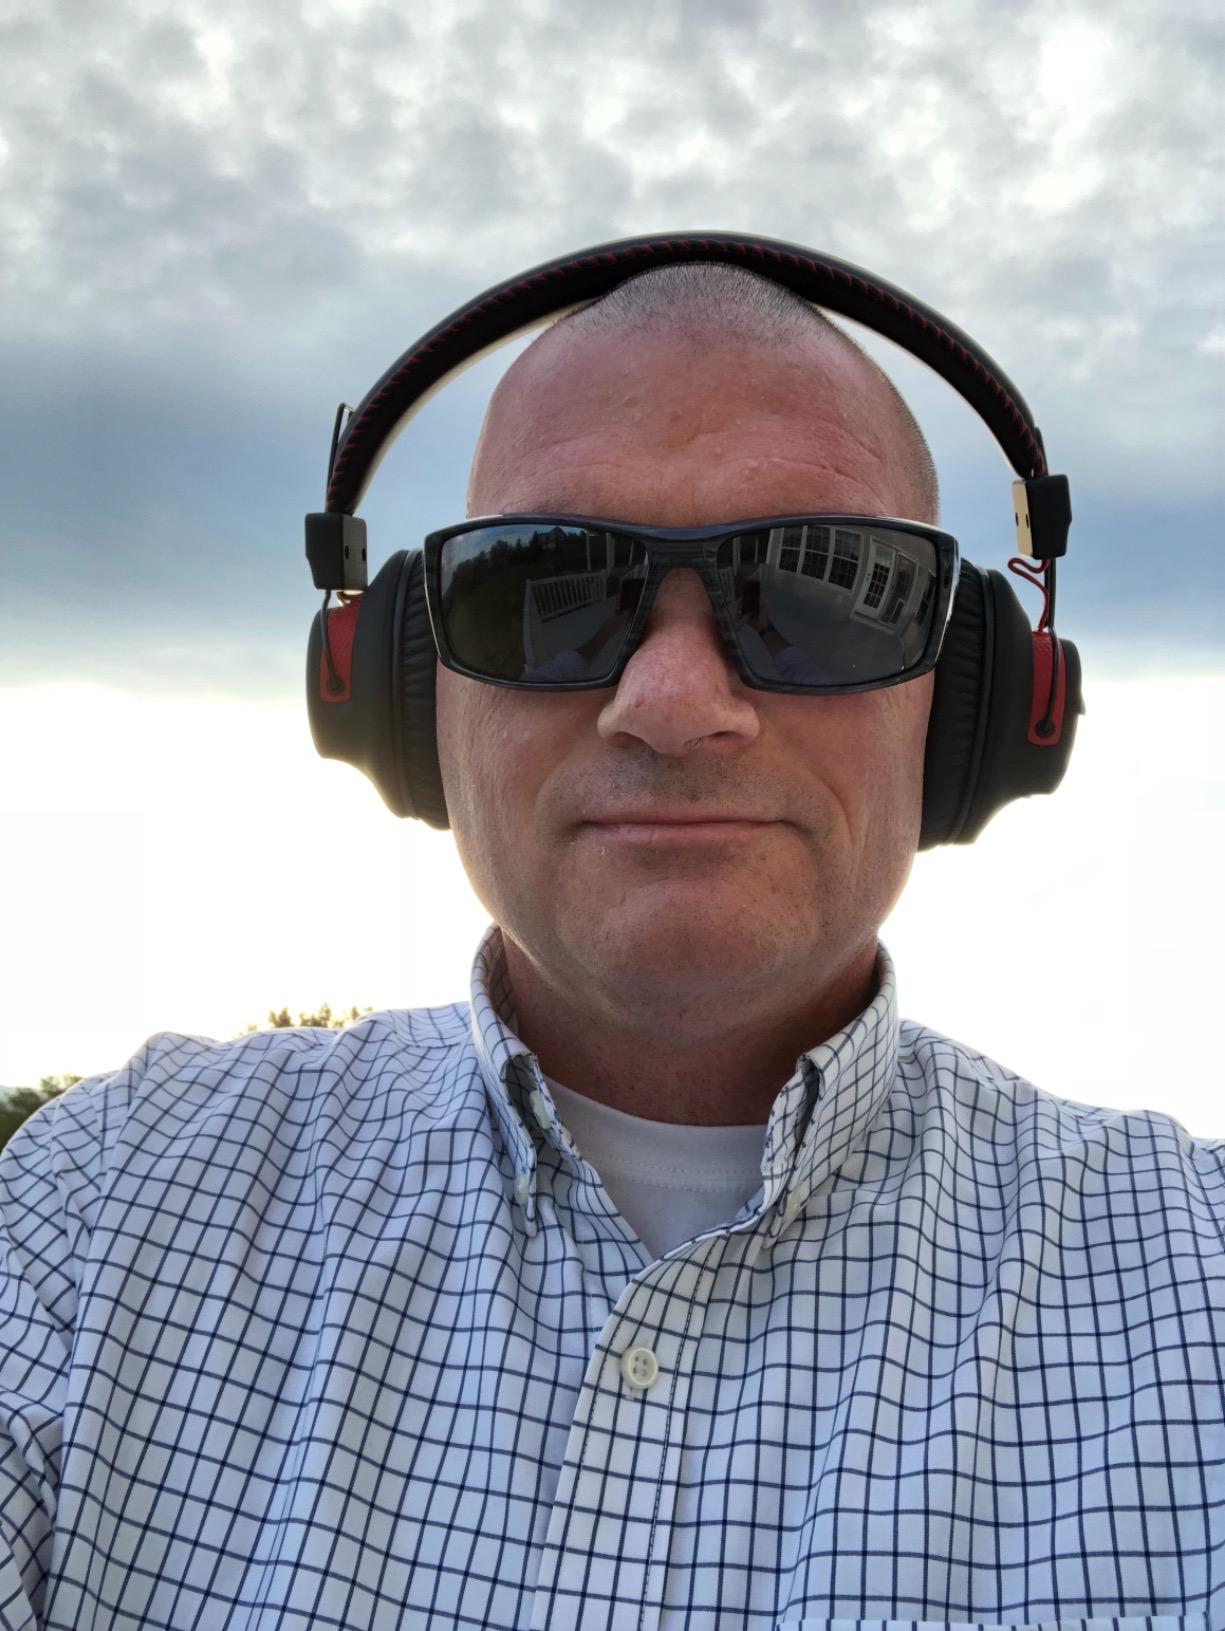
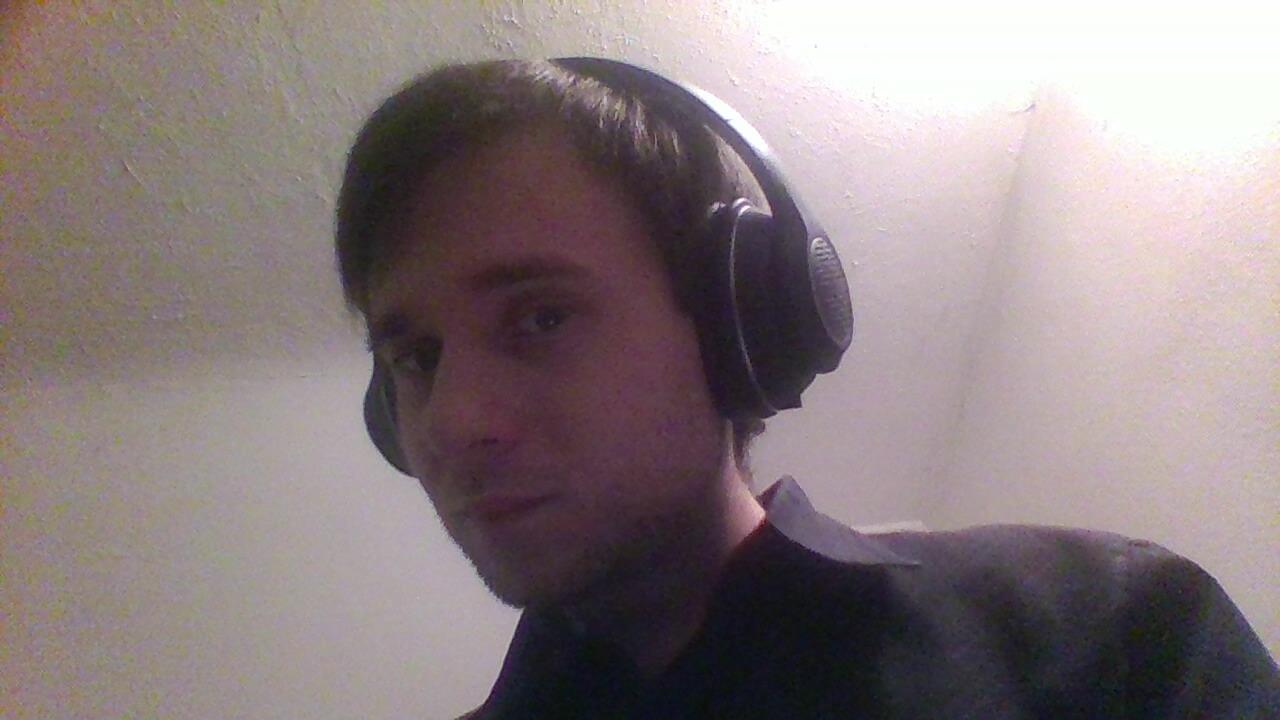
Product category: headphones
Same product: no